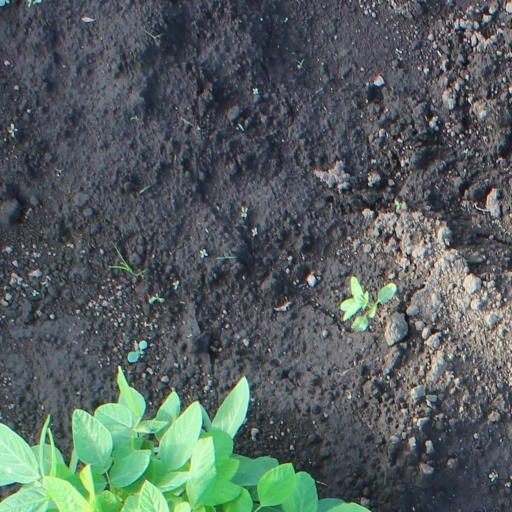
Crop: soybean